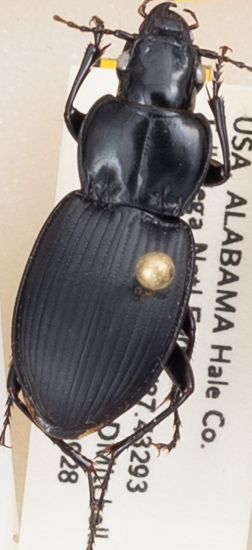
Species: Cyclotrachelus convivus
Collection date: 2021-09-28
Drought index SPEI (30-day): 0.784
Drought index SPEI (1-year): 1.28
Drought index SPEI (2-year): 2.09